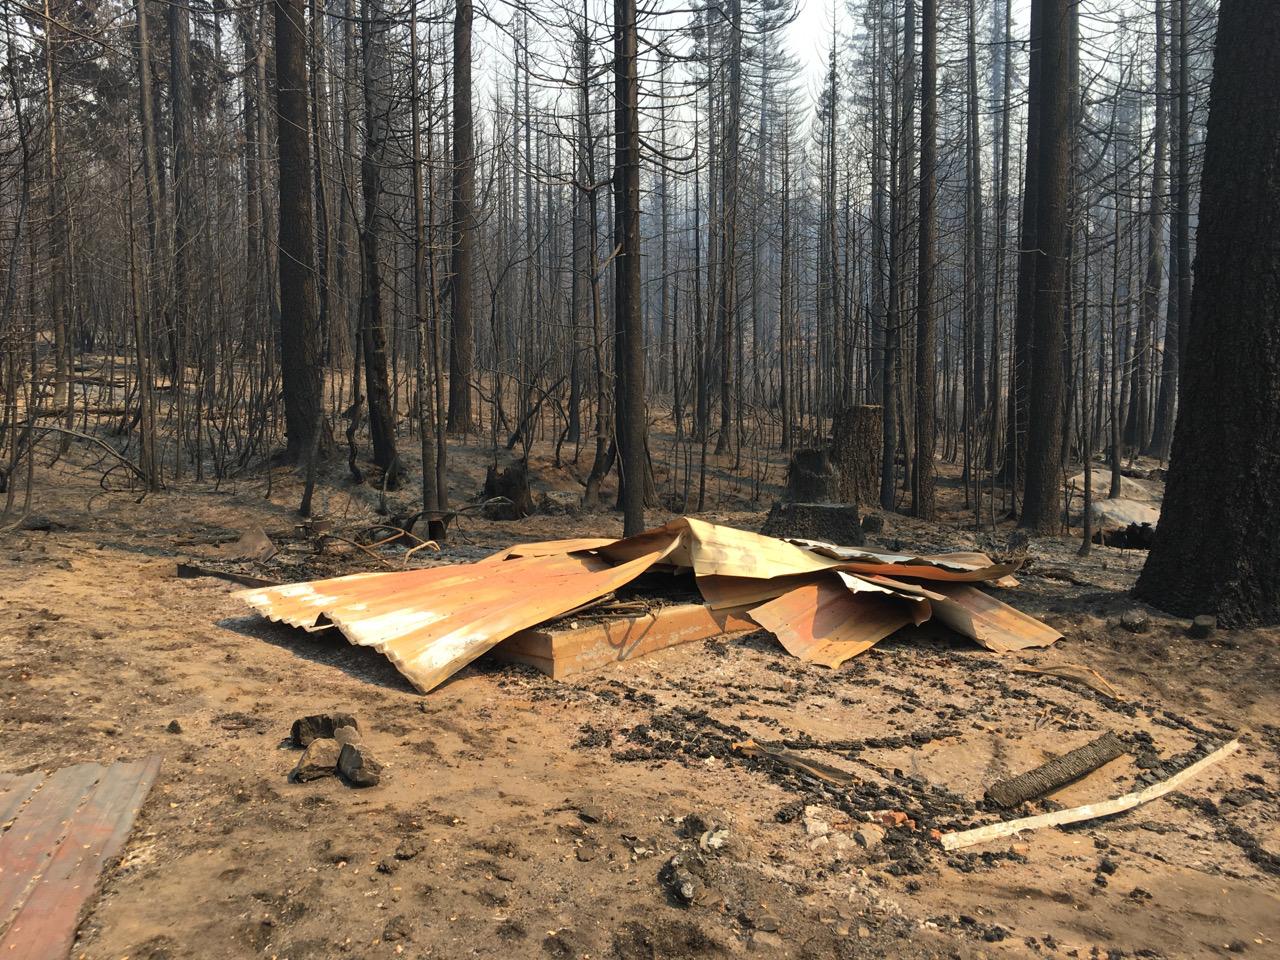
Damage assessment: destroyed